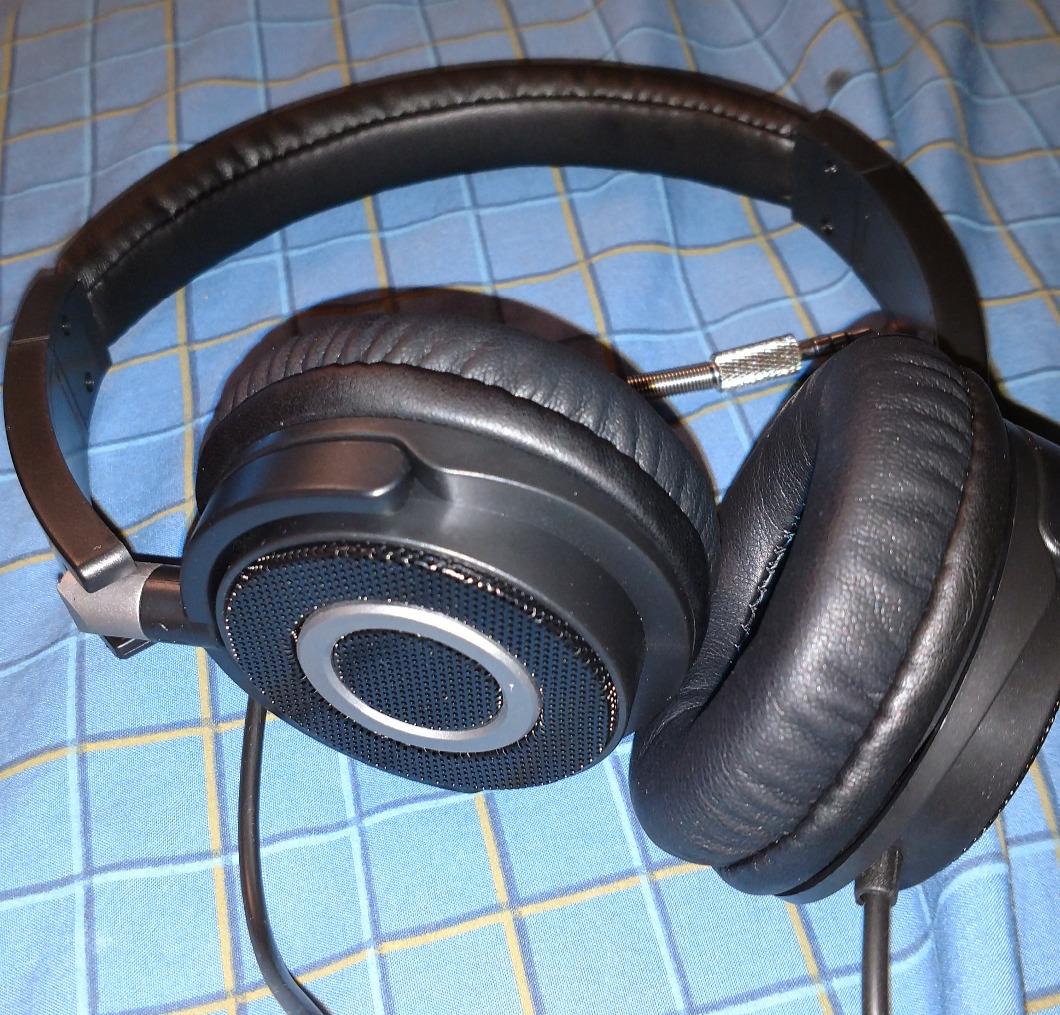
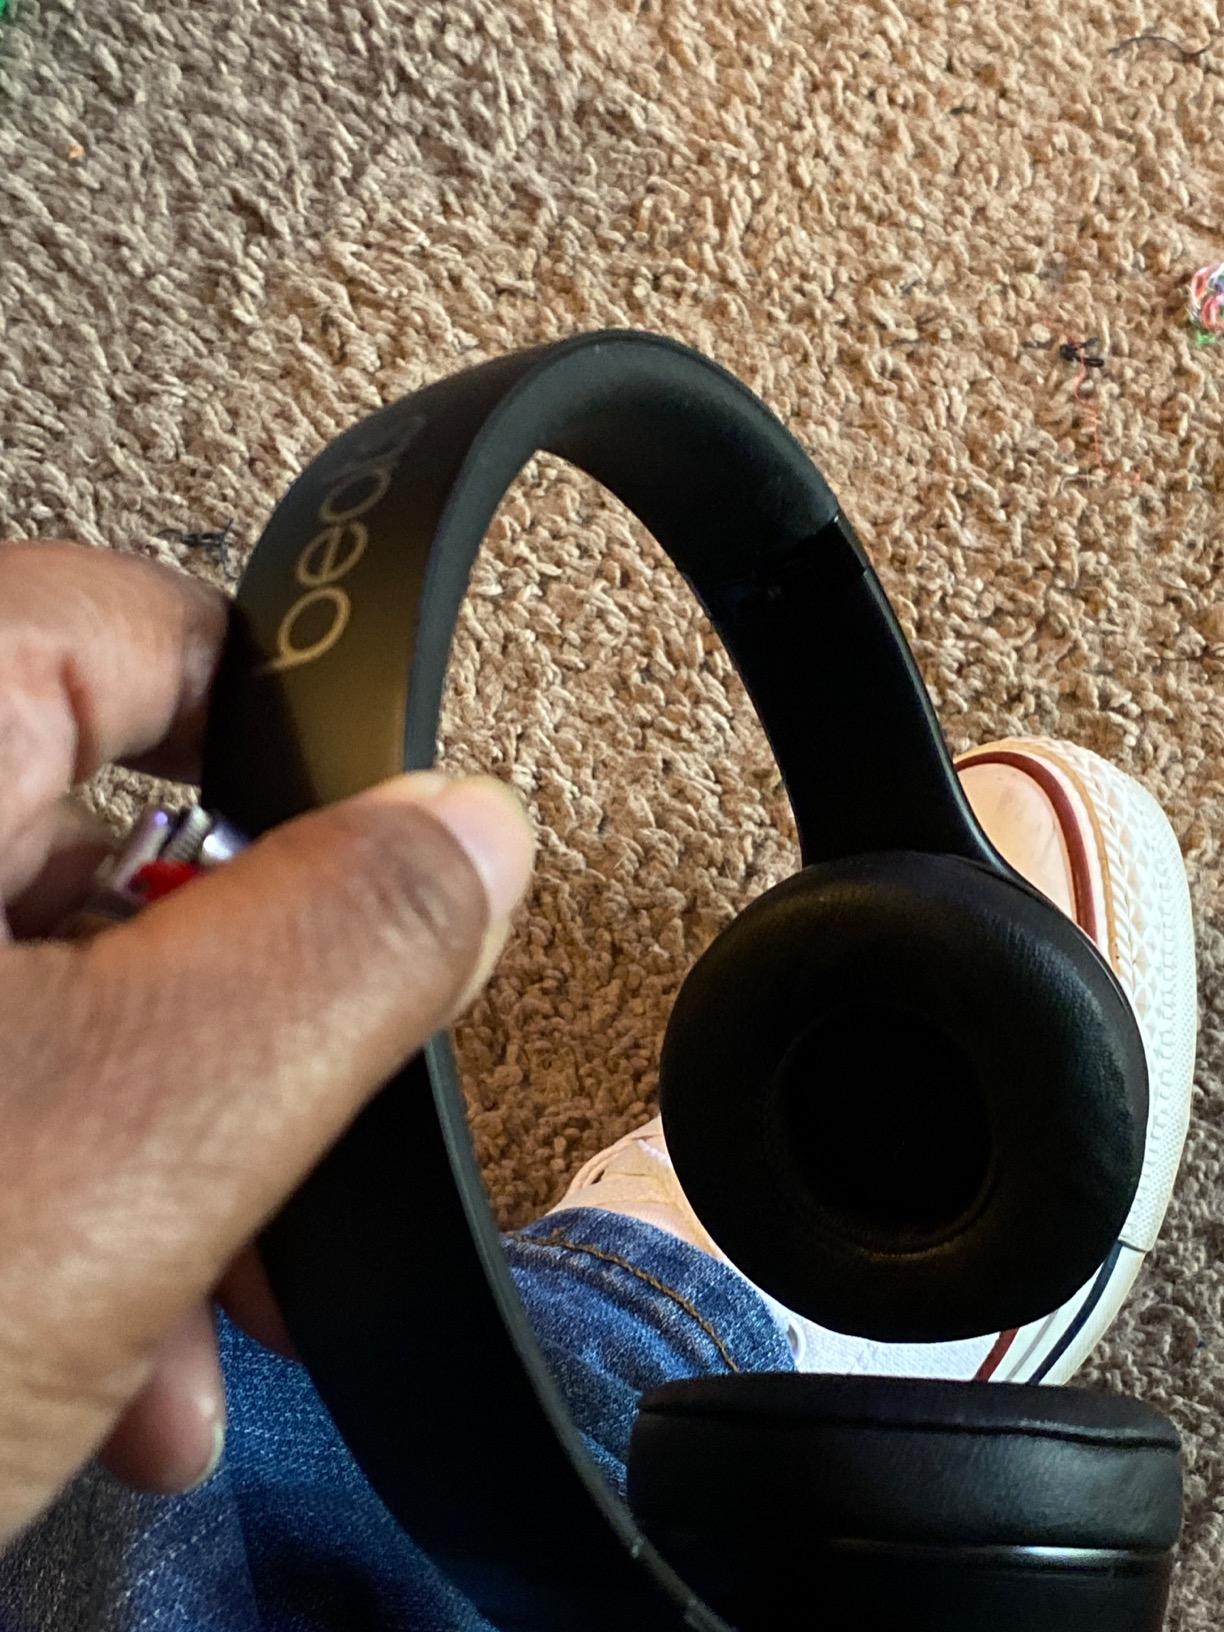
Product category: headphones
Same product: no